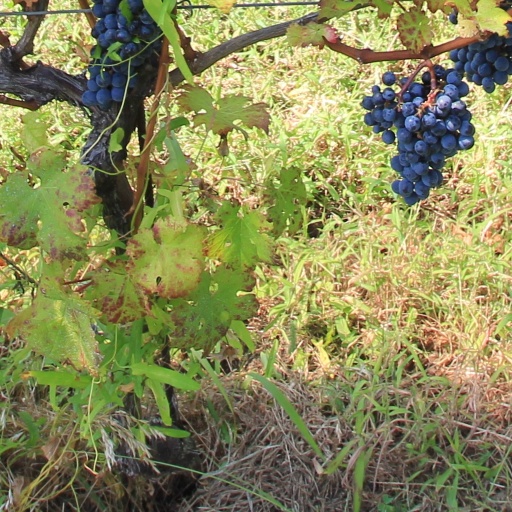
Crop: grape